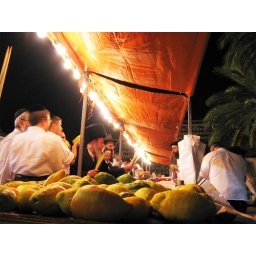
I came back from Punk under the bridge, and found a holly fruit market in the rabbin'square